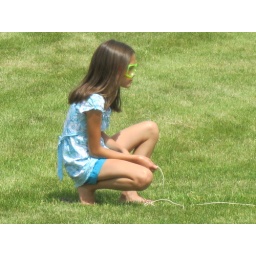
This girl followed Wendy's advice by getting squatting close to the ground before pulling her string.